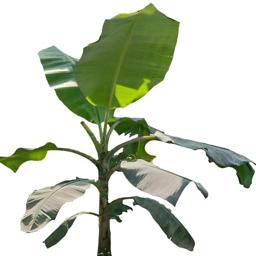
Label: MALBHOG LEAF